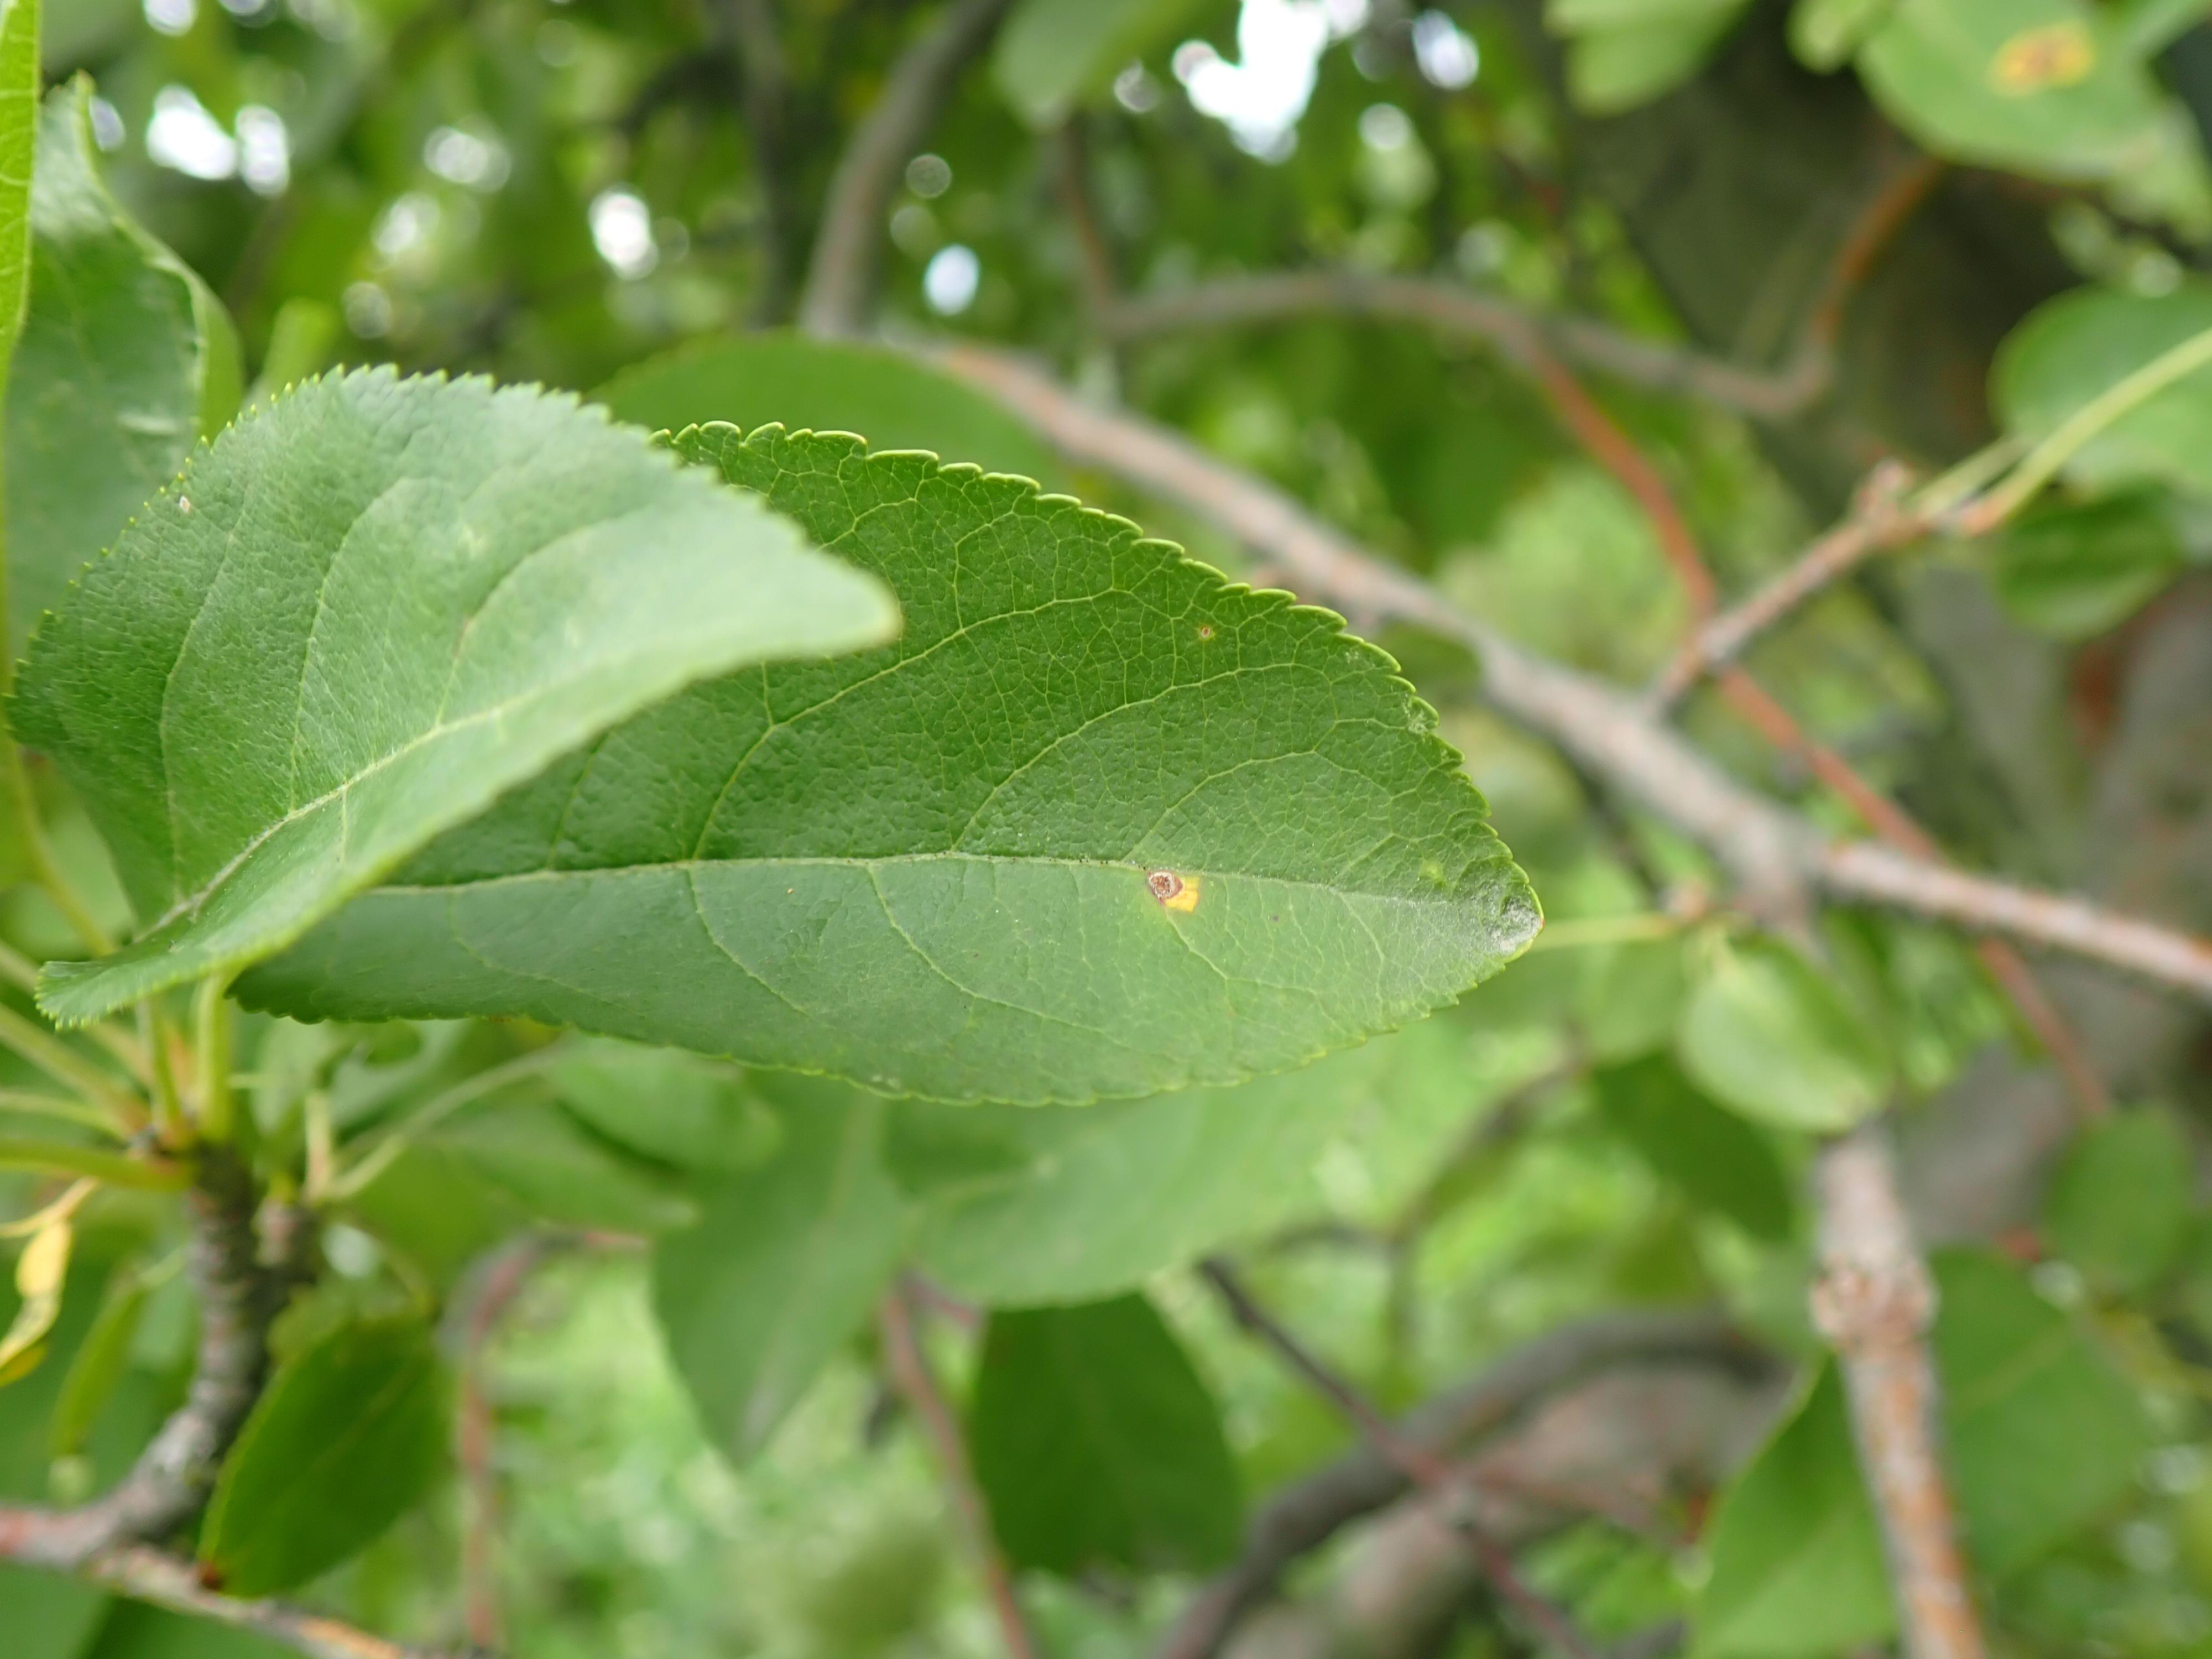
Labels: rust